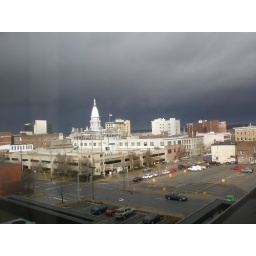
Storm clouds over Lafayette on the day we were heading home after Nicholas and Ling's Wedding